Bolesławiec pottery

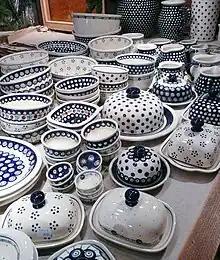
Selection of handcrafted products

All authentic Bolesławiec pottery has the “Hand made in Poland” stamped on the bottom. The Bolesławiec pottery that is most recognizable today is the white or cream colored ceramic with dark blue, green, yellow, brown, and sometimes red or purple motifs. The most common designs include dots, abstract florals, speckles, “windmills”, and the favorite “peacocks eye”. The traditions of 'Bunzlauer' pottery have been preserved in many locations in present-day Germany by expellees from the former town of Bunzlau, and their descendants. Currently, most of the original pottery that comes from Polish Bolesławiec is produced by the CPLiA cooperative and the many artists that work under it, either in factories or smaller studios. Many of the individual artists do their own work, and there is also a large crafts movement that still produces the traditional heavy brown and white stoneware.